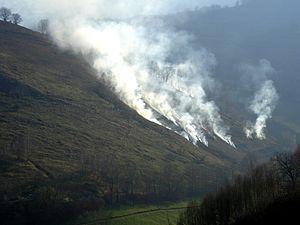
Ecobuage dans les Pyrénées, Hautes Pyrénées
Les particules en suspension en Europe concerne l'impact des particules en suspension présentes en Europe.
L'écobuage, souvent confondu avec le débroussaillement par le feu, est une pratique agricole qui consiste à arracher d'un terrain les herbes qui le couvrent, les brûler et répandre les cendres, souvent pratiqué après l'été pour enrichir le sol avec la cendre générée sur place.
Les particules en suspension sont toutes les particules portées par l'eau ou par l'air, quantifiables par filtration ou par d'autres procédés physiques.